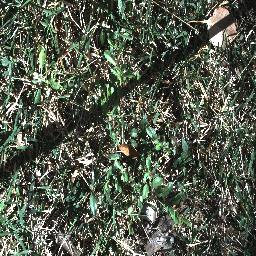
Label: chinee_apple